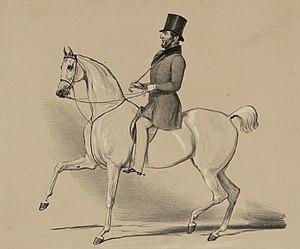
Henry Somerset, 7ᵉ duc de Beaufort, KG, titré comte de Glamorgan jusqu'en 1803 et marquis de Worcester entre 1803 et 1835 est un militaire et un politicien britannique.